List of people who entered an Alford plea

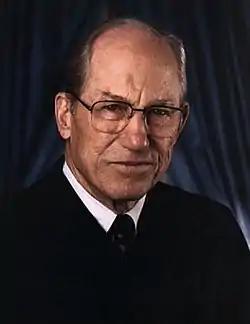
Supreme Court Justice Byron White wrote the majority opinion

This form of plea is derived from the 1970 ruling by the Supreme Court of the United States, in the case "North Carolina v. Alford". Henry Alford of Forsyth County, North Carolina was indicted for first degree murder in 1963. At the time under North Carolina law a conviction of first degree murder automatically brought with it the death penalty, unless the jury recommended otherwise, in which case the defendant would receive a mandatory life sentence. Alford said he was innocent, but the prosecution had significant evidence to the contrary. Witnesses stated Alford had said he wanted to kill the victim, then grabbed his gun and left his residence. Witnesses said that Alford subsequently declared he had killed the victim. His defense advised Alford to plead to the crime of second degree murder because of the belief that the strong evidence would lead to a conviction. He pleaded guilty to second degree murder in 1963. He did so in order to avoid a possible death sentence. Alford maintained he was innocent of the crime itself, but feared going to trial because of the capital punishment associated with the charge of first degree murder. He was given a sentence of thirty years in jail.